Andy Fleischmann

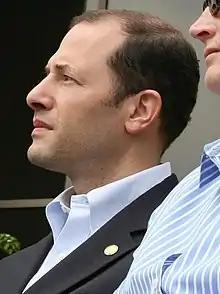

Andrew Mark Fleischmann was a Democratic member of the Connecticut House of Representatives, who represented the 18th Assembly District, which consists of portions of West Hartford, Connecticut, United States.